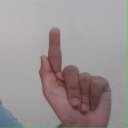
अक्षर: ळ